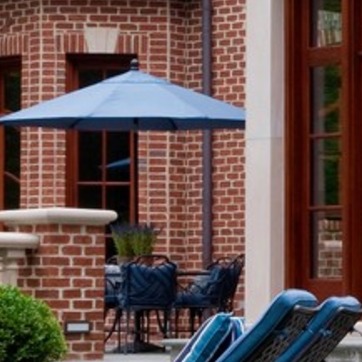
Material: brick